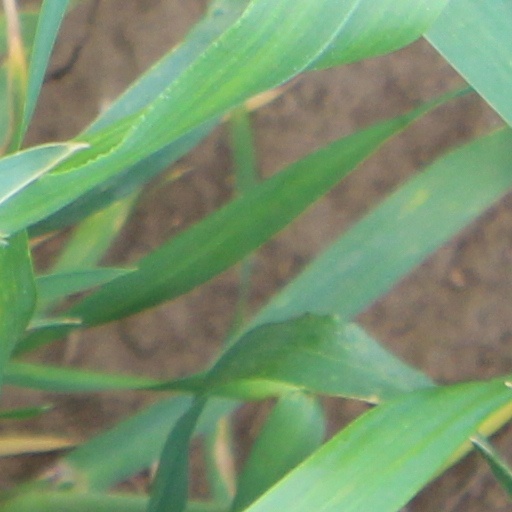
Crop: wheat